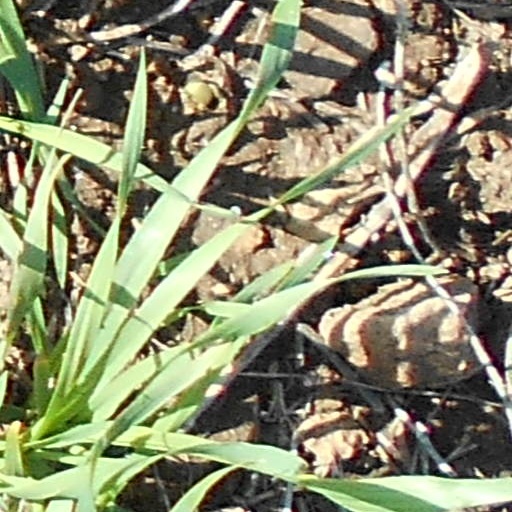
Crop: wheat